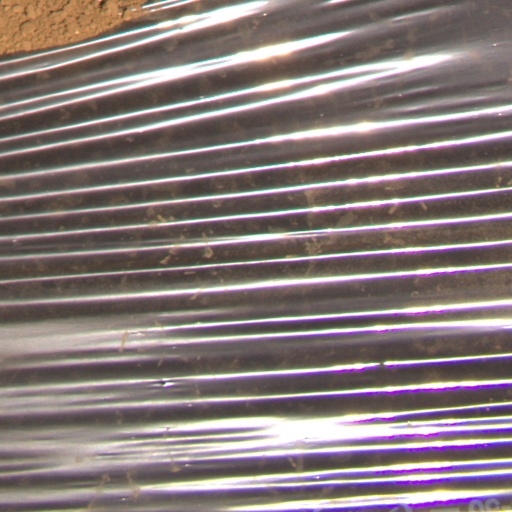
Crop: Jerusalem artichoke